Titiwangsa Mountains

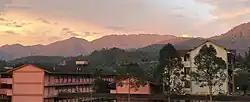
The Titiwangsa during golden hour as viewed from the rural town of Ulu Yam, Selangor.

The Titiwangsa Mountains (Malay: "Banjaran Titiwangsa"), also known as "Banjaran Besar" (lit. 'main range') by locals, is the chain of mountains that forms the backbone of the Malay Peninsula. The northern section of the range is in southern Thailand, where it is known as the Sankalakhiri Range (RTGS: "Thio Khao Sankalakhiri").